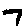
Label: 7